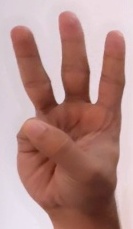
ASL sign: 6